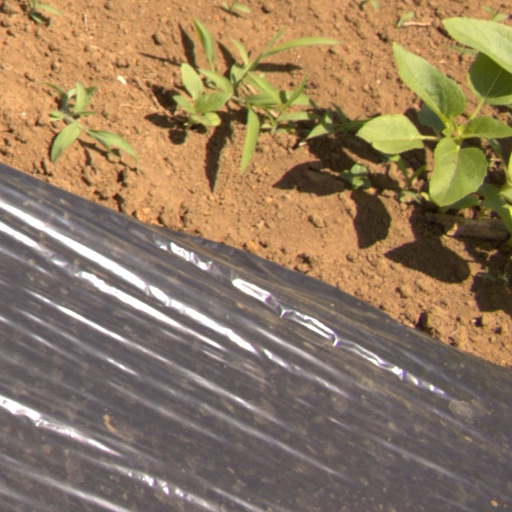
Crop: Jerusalem artichoke